Isaac de Jouderville

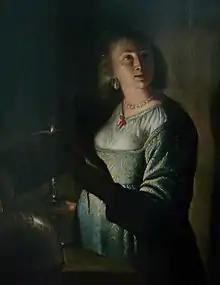
Young woman with book by candlelight

Isaac de Jouderville (1612 in Leiden – 1645 in Amsterdam), was a Dutch Golden Age painter who was a pupil of Rembrandt.